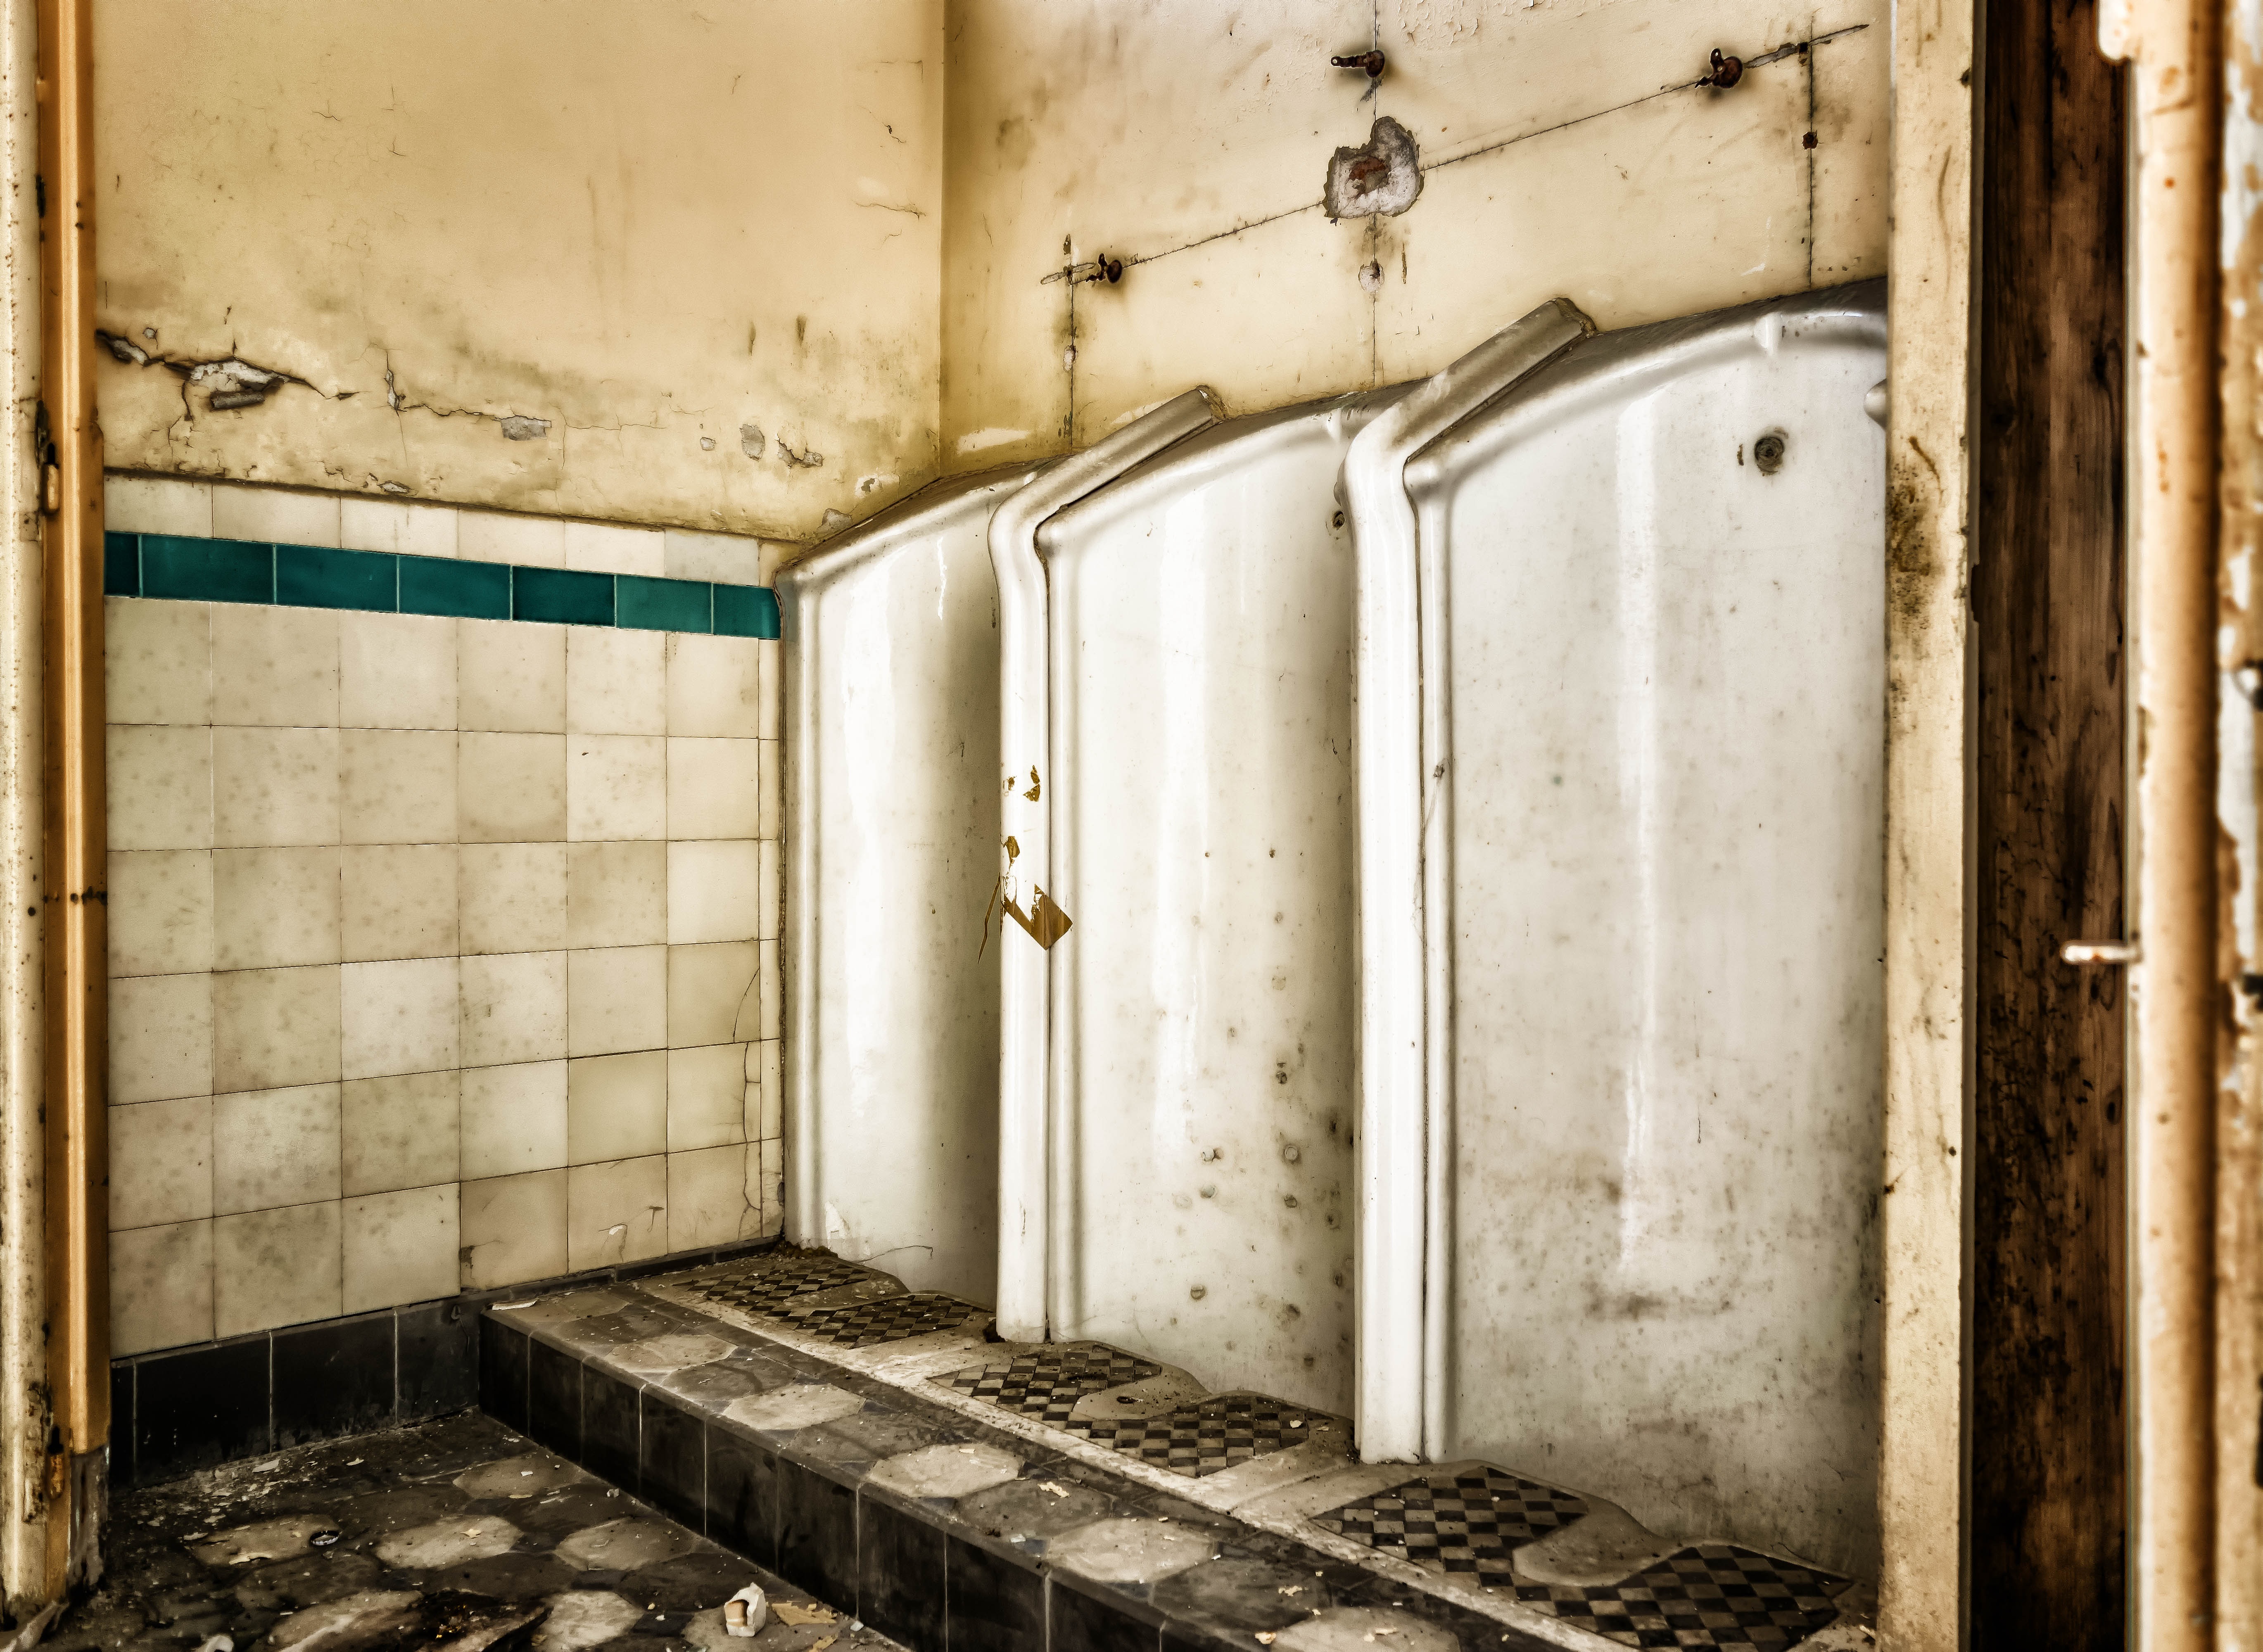
man, wood, house, window, alley, wall, factory, toilet, dirty, room, door, interior design, men, stand, hotel, wc, tiles, public, leave, lost places, pforphoto, urinal, latrine, pee, sanitary, go to waste, pooh, urban area